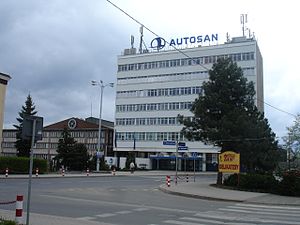
Sanok / Venskabsbyer
Sanok er en by i den sydlige del af Województwo podkarpackie helt mod syd i Polen ved San-floden. Sanok har omkring 41.000 indbyggere og er en af Polens ældste byer. Byen er administrativt sæde for et powiat samt for bykommunen Sanok og landkommunen af samme navn.